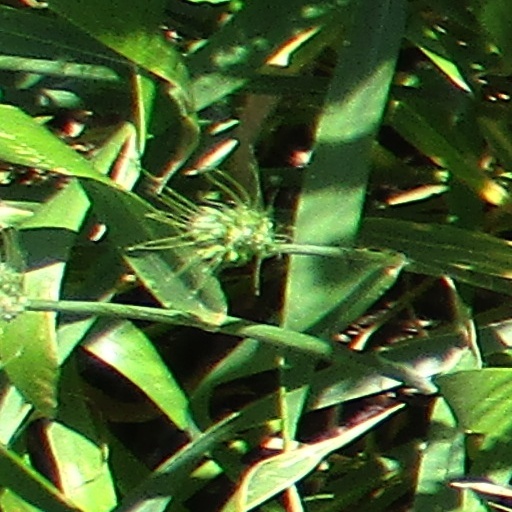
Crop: wheat